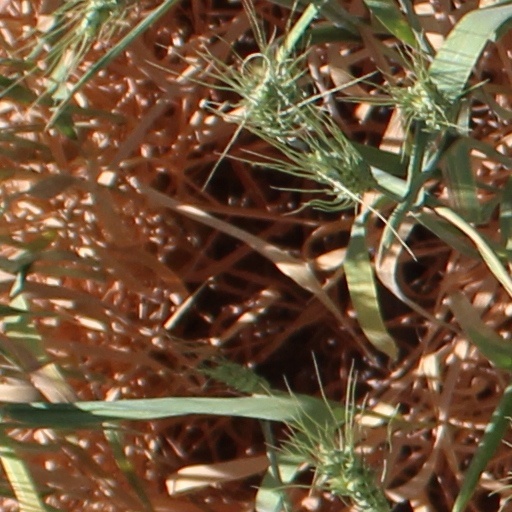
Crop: wheat